Seraphim Rose

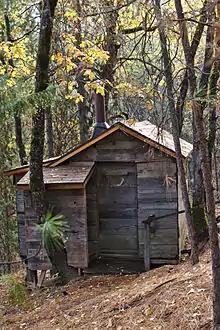
Rose's cell at the Saint Herman of Alaska monastery

Increasingly drawn to a more reclusive lifestyle, Rose's community ultimately decided to leave the city for the northern California wilderness, where Rose and Podmoshensky became monks in 1968 and transformed the Saint Herman of Alaska Brotherhood into a fully-fledged monastic community. Rose's parents provided the down payment for a mountaintop near the isolated hamlet of Platina, where Rose and some friends built a monastery named for Herman of Alaska. At his tonsure, in October 1970, Rose was given the name "Seraphim" after Seraphim of Sarov. He wrote, translated and studied for the priesthood in his cell, a one-roomed cabin with neither running water nor electricity, where he would spend the rest of his days. He was ordained in 1977 by Bishop Nektary of Seattle, spiritual son of Nectarius of Optina, the last of the great Optina "startsy".